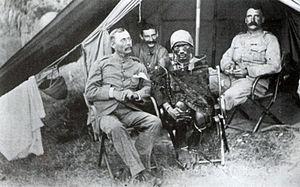
Le mont Kenya, dont le nom signifie « montagne de l'autruche » chez les Wakamba, une des populations vivant à ses pieds, est le point culminant du Kenya et le deuxième plus haut sommet d'Afrique, derrière le Kilimandjaro. Les plus hautes cimes culminent à 5 199 mètres à la pointe Batian, 5 188 mètres à la pointe Nelion et 4 985 mètres à la pointe Lenana. Il se situe au centre du pays, juste au sud de l'équateur, à approximativement 150 kilomètres au nord-nord-est de la capitale Nairobi.
La famine de 1899 au Kenya central est une catastrophe dévastatrice entrée dans l'histoire du Kenya. Elle s'est étendue rapidement à partir de 1898 dans la région centrale du pays, autour du mont Kenya, après plusieurs années successives de précipitations trop faibles. Une invasion de criquets pèlerins, des maladies du bétail qui ont décimé les troupeaux, le besoin croissant en aliments des caravanes de marchands britanniques, swahilis et arabes ont également contribué à la diminution des ressources alimentaires. Avec la famine, survient une épidémie de variole, qui dépeuple des régions entières.